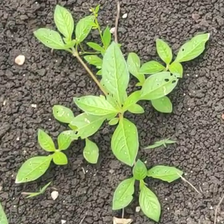
Weed species: Lamber_Quarter_plant(Chenopodium )